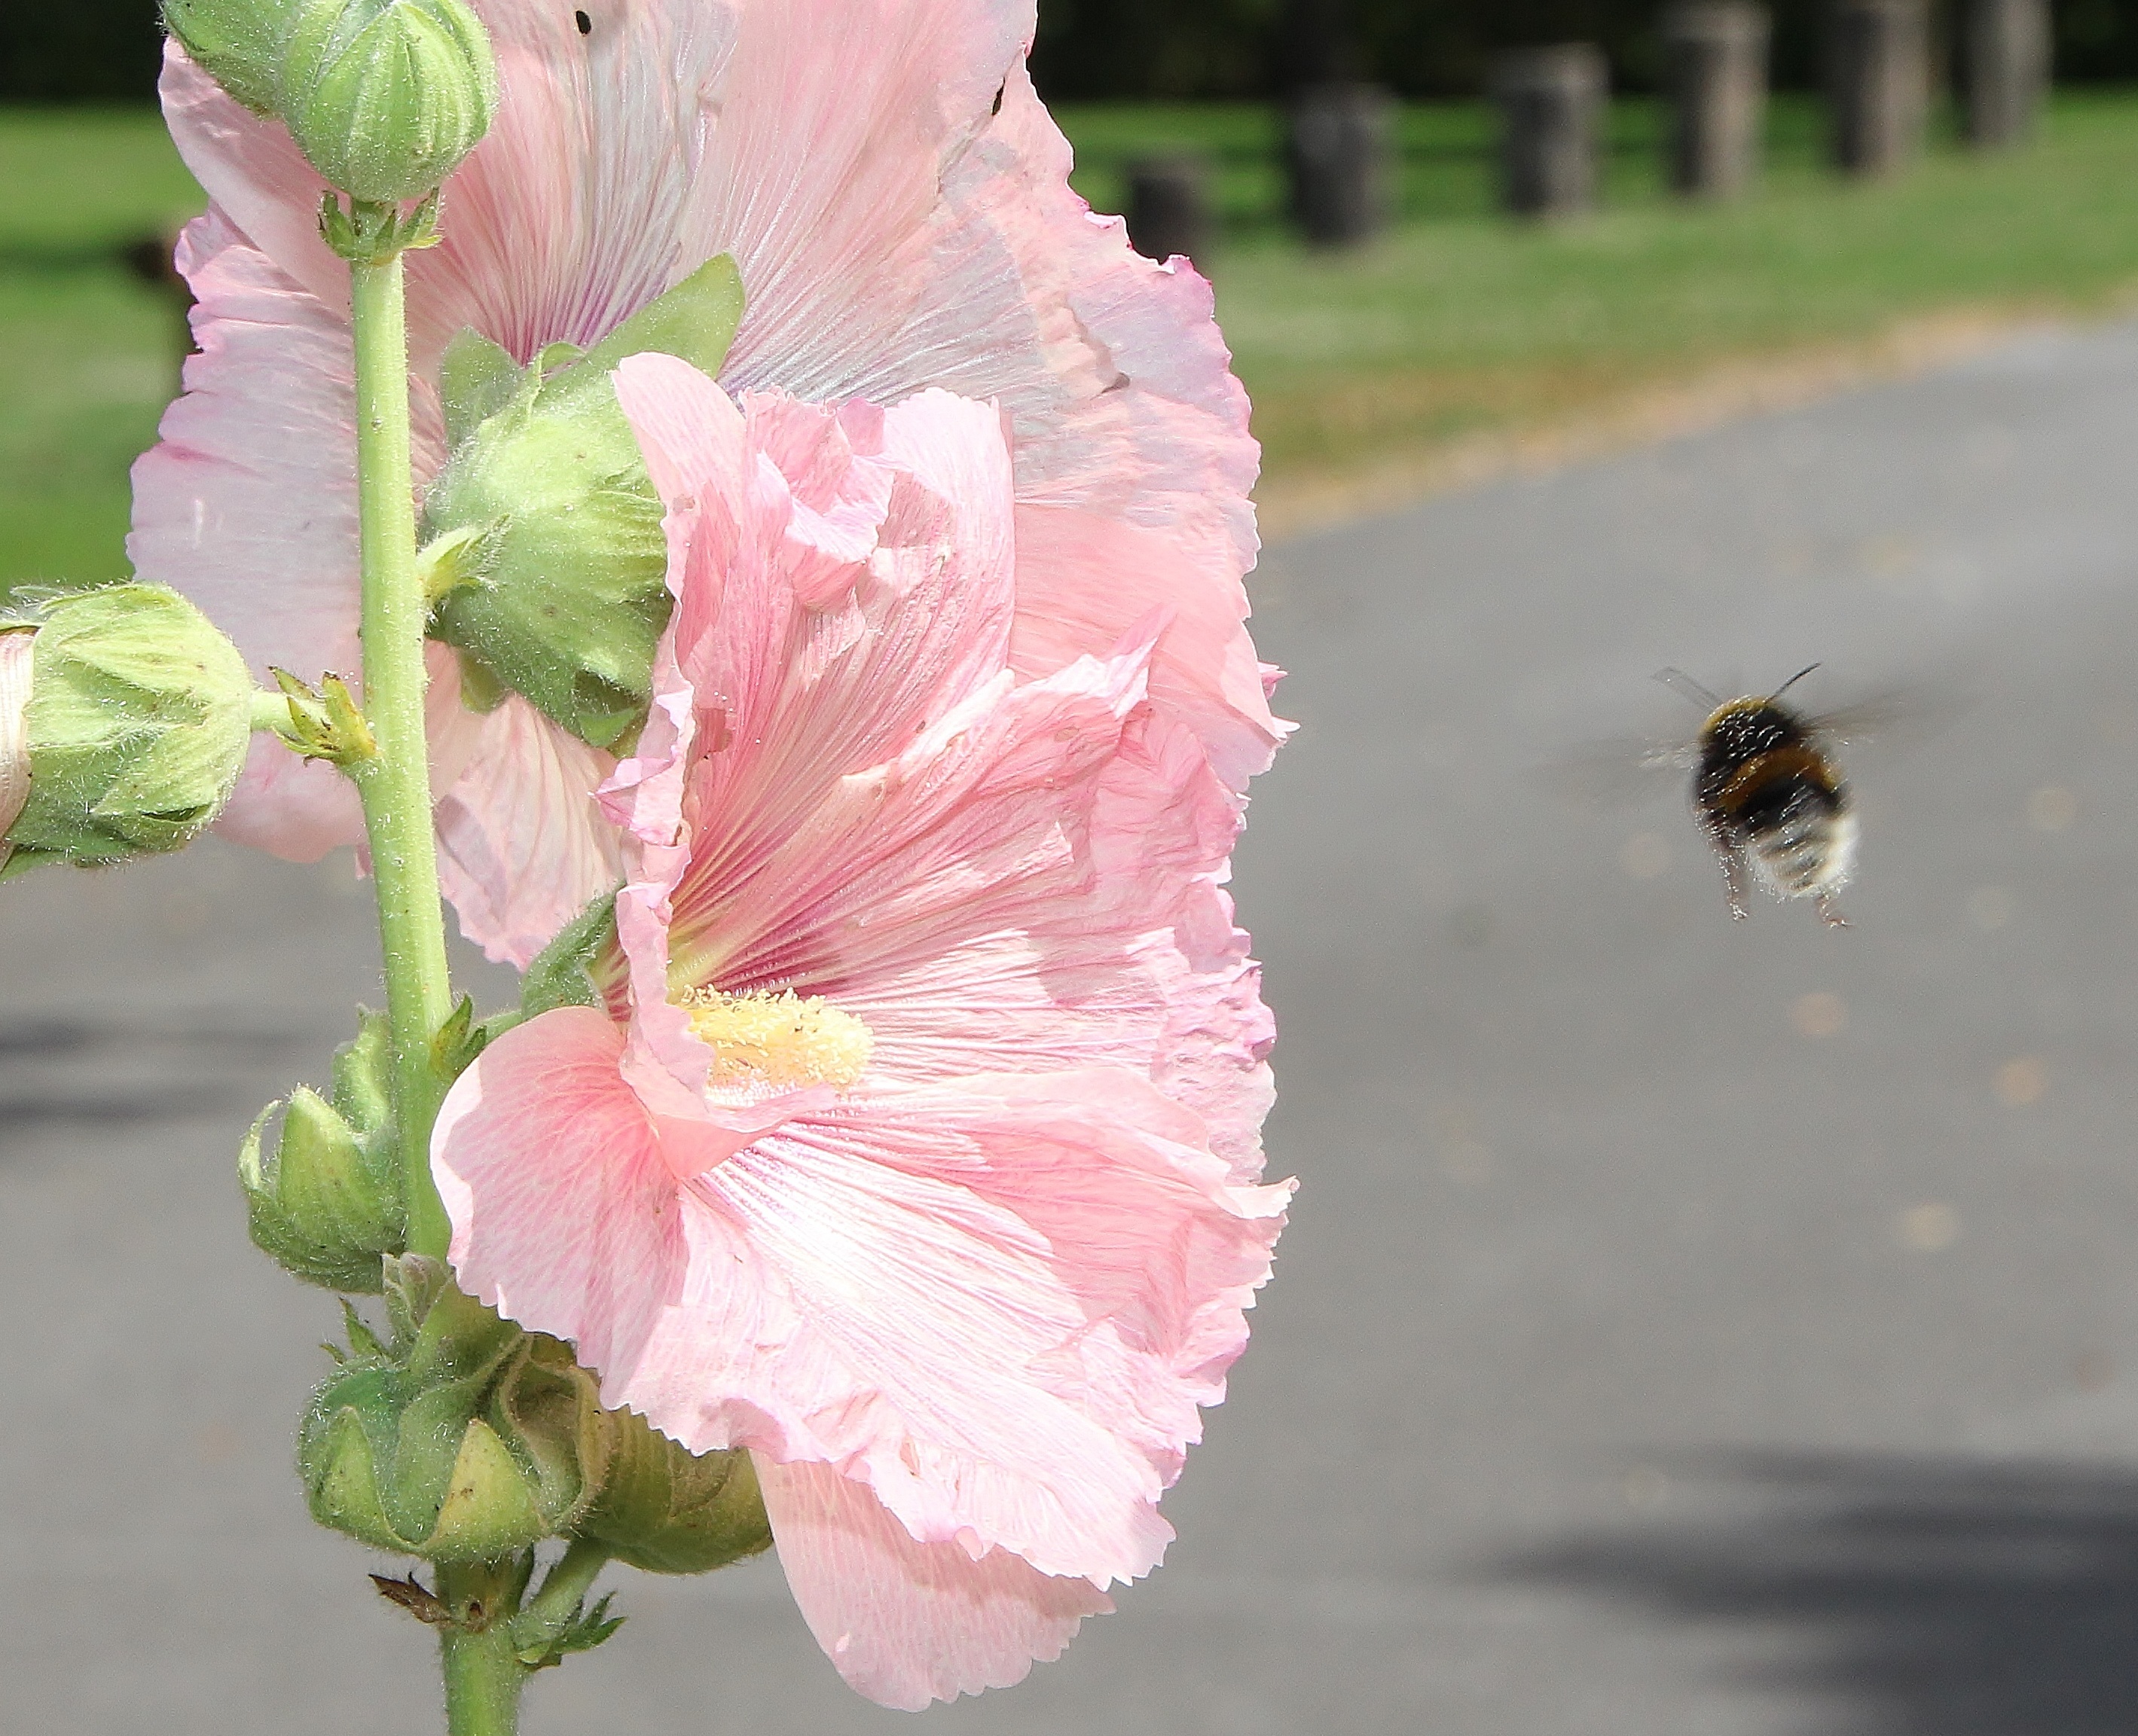
blossom, plant, flower, petal, bloom, fly, summer, pollen, insect, botany, pink, flora, hibiscus, hummel, macro photography, flowering plant, stock rose, land plant